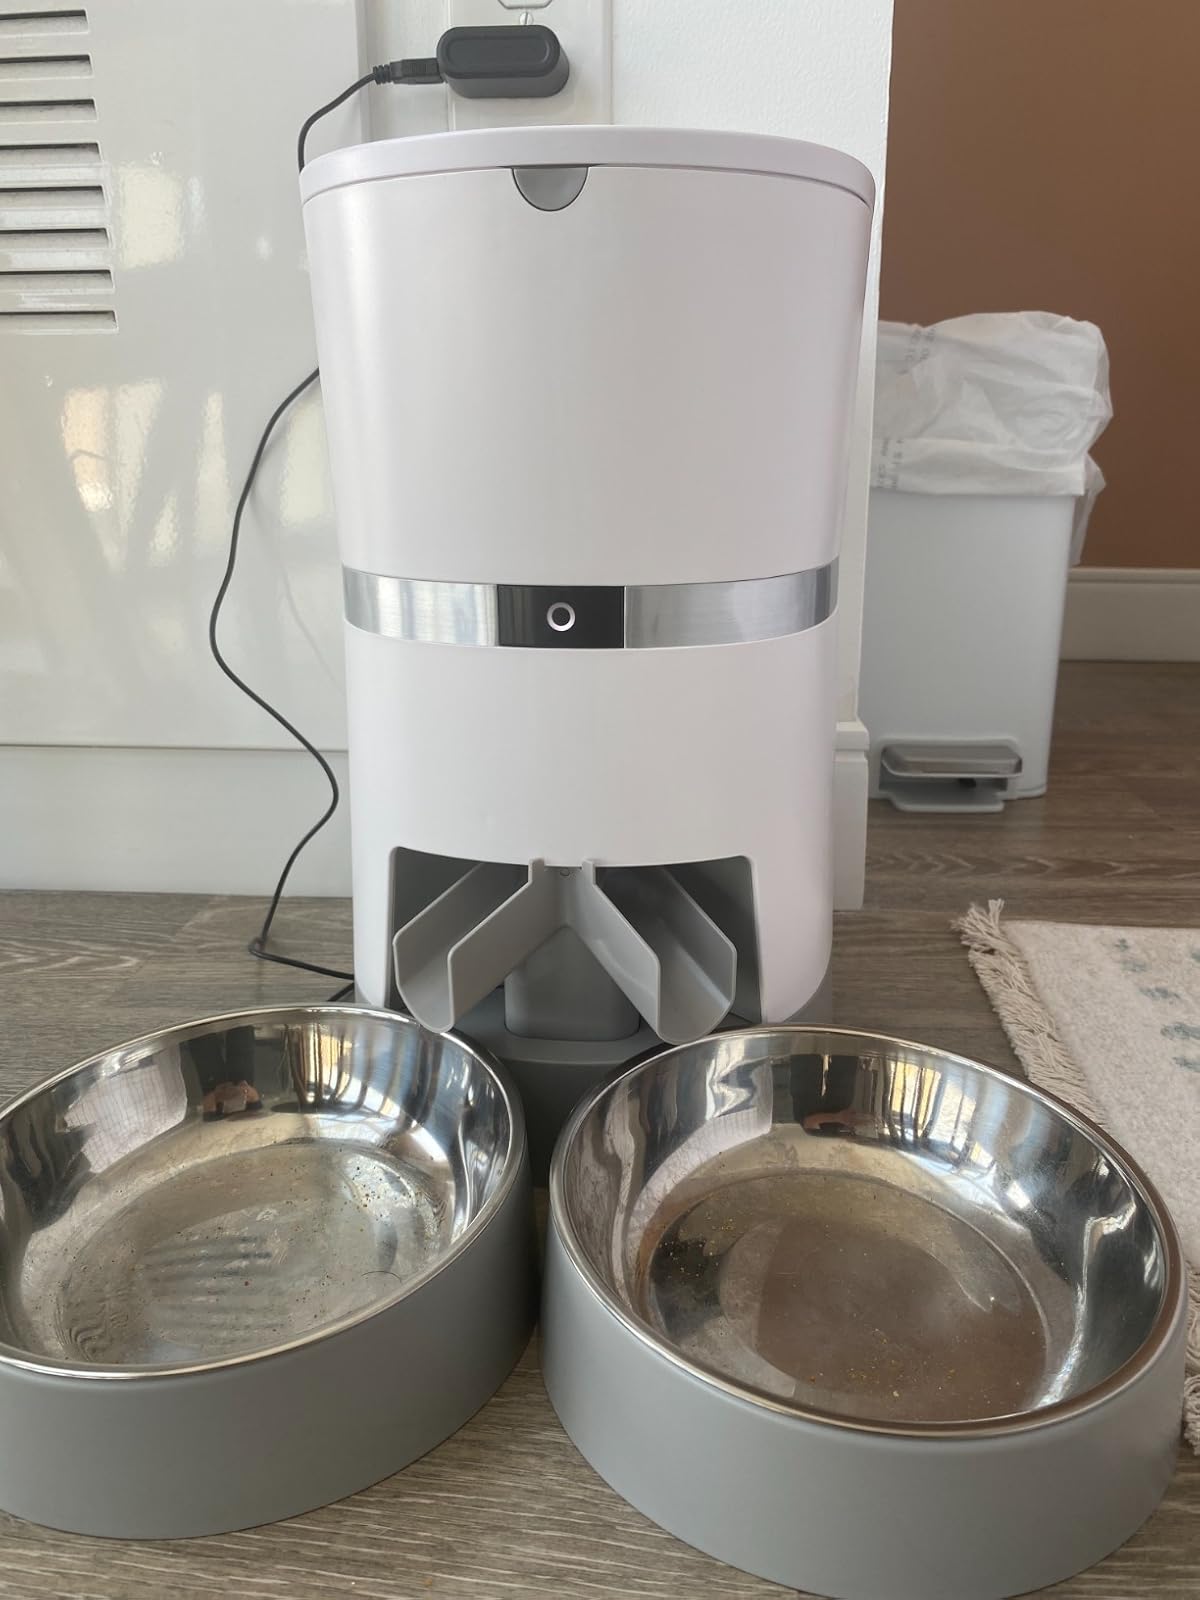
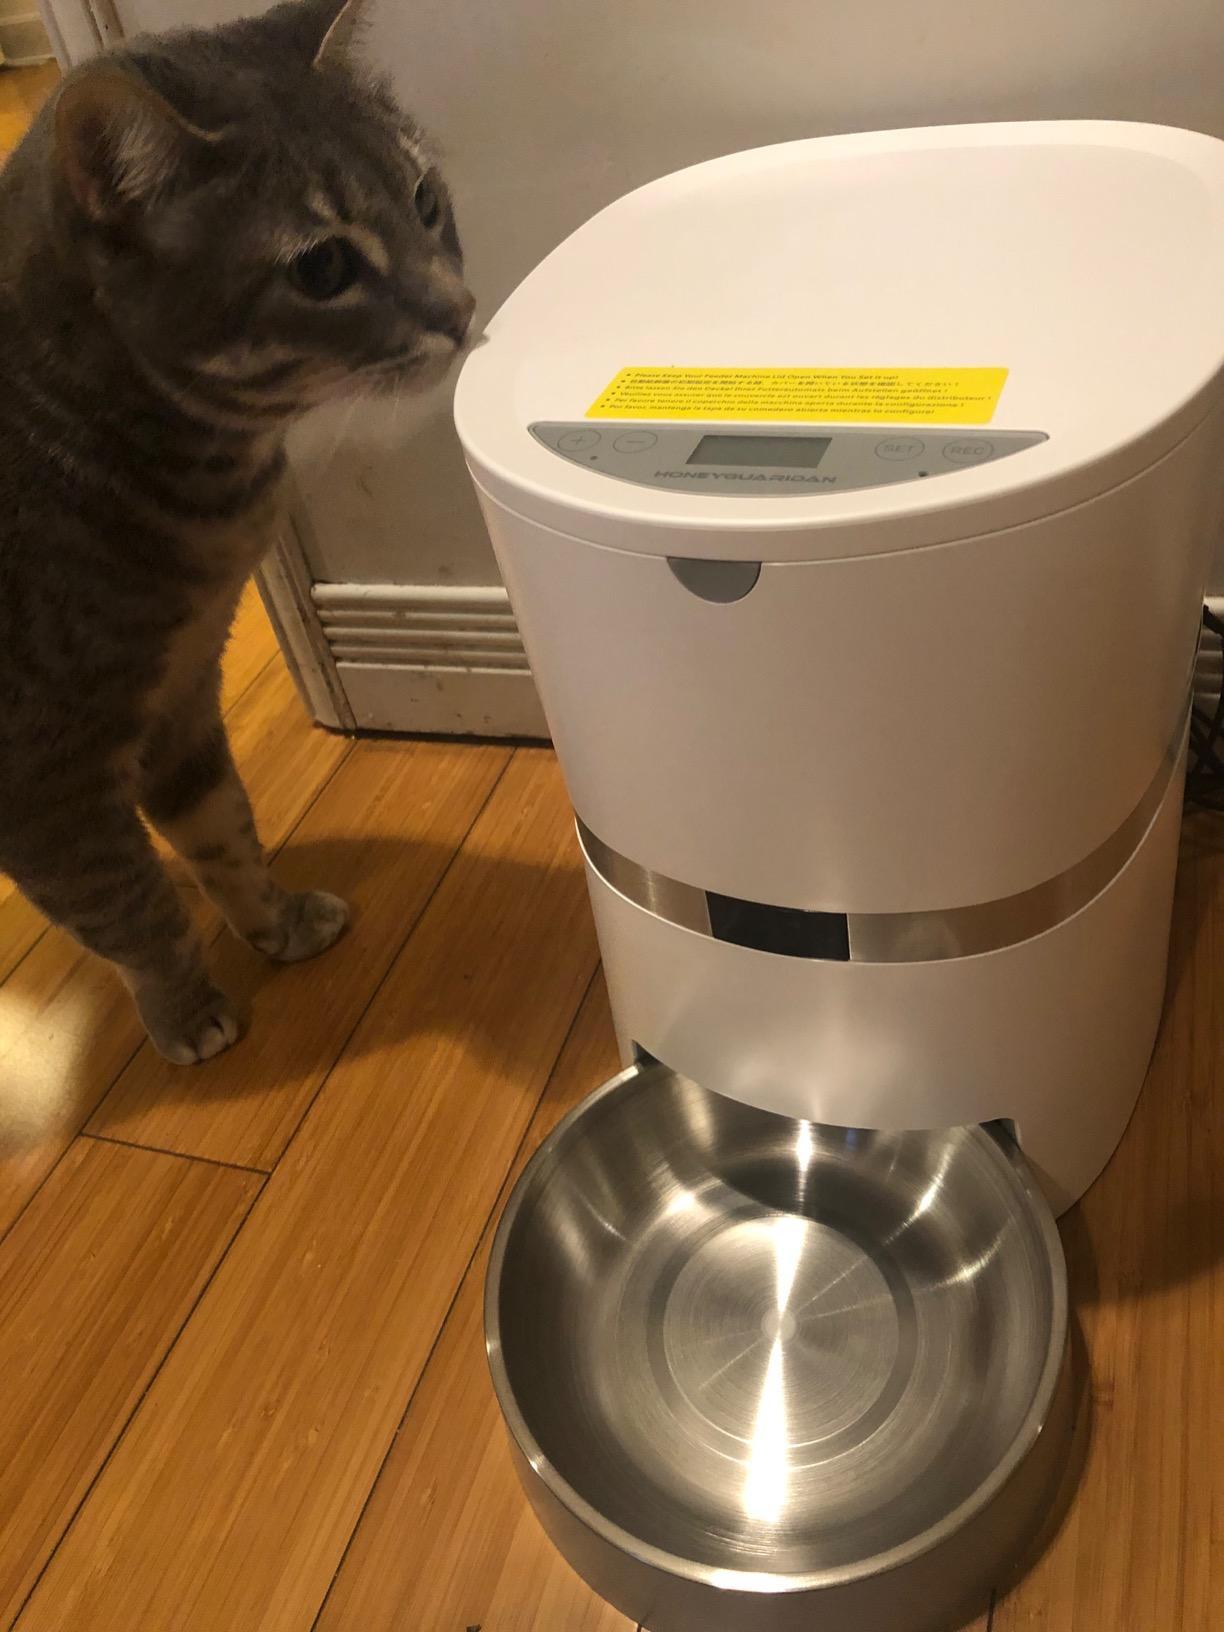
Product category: items_feeder
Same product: no